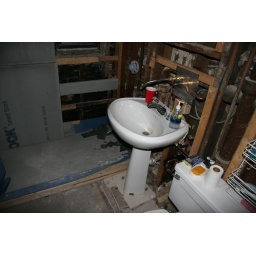
Concrete floor now in place next to sink for new shower.